Franklin County School District (Florida)

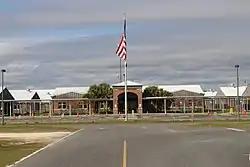
Franklin County School

In 2007, prior to the opening of the consolidated K-12 school near Eastpoint, high school students had been consolidated in the Carrabelle school, which had grades K-12, while the previous school in Eastpoint had grades K-5 and the Apalachicola campus had grades K-8.